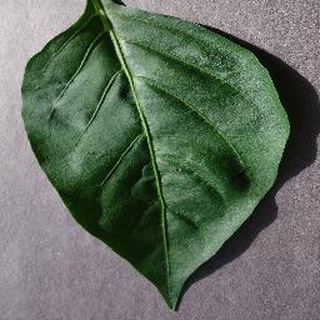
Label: healthy_bell_pepper